Ennis

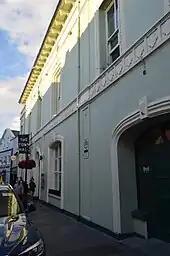
Ennis Town Hall

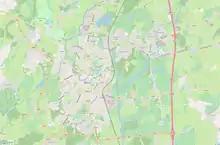
Map of Ennis

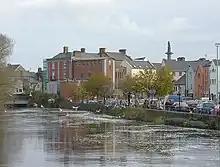
River Fergus in Ennis

The name Ennis derives from the Irish word "Inis", meaning "island". This name relates to an island called ' ("Calf Island") or ' ("island of the long rowing meadow") formed between two courses of the River Fergus. The history of Ennis is closely linked with the O'Brien dynasty, descendants of Brian Boru. In the 12th century, the O'Briens, the Kings of Thomond, left their seat of power in Limerick and built a Clonroad Fort in 1210, a royal residence on the banks of the Fergus. In 1240, following the arrival of Franciscan monks, King Donnchadh O'Brien ordered the construction of an extensive church which he later donated to the Friars. The Friary quickly expanded becoming a centre for theological studies, and by 1375 had 600 students and 350 Friars in residence. As the Friary expanded, so too did the surrounding area, with the town becoming a religious centre until the Dissolution of the Monasteries. Despite its official closure in 1540, the Friary continued to operate in a limited way until 1690, remaining the last school of Catholic Theology to survive the Reformation.